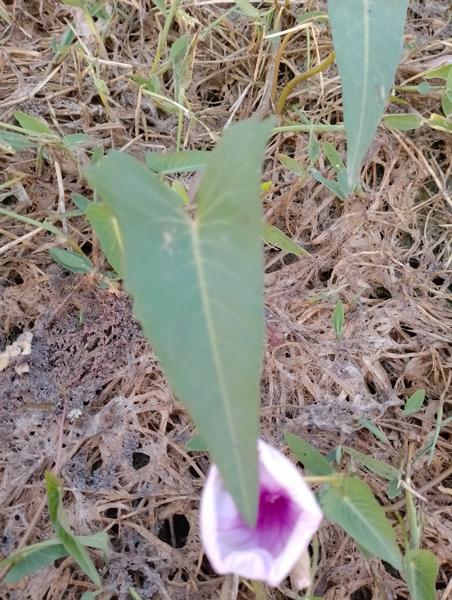
Weed species: Ipomoea aquatic